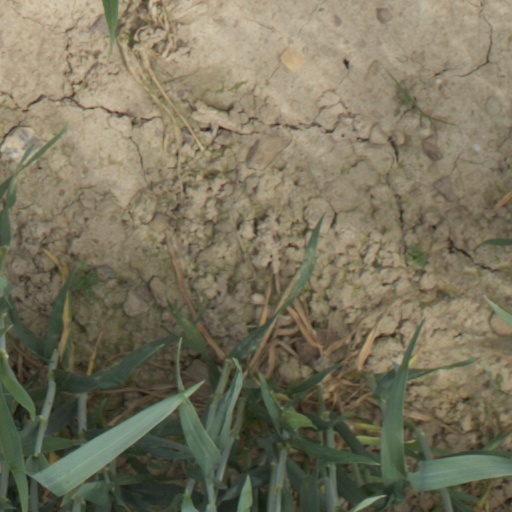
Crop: wheat